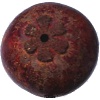
Label: Mangostan 1